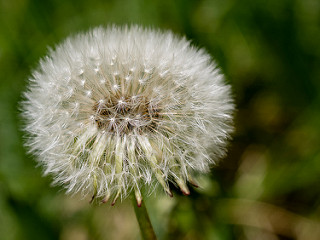
Flower: dandelion